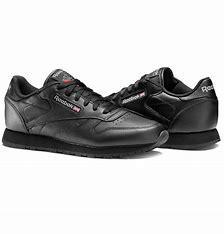
Brand: Reebok
Model: Classic Leather